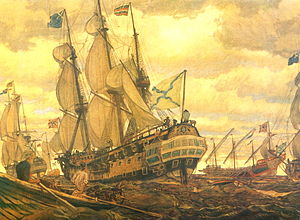
Vojenno-Morskoj Flot Rossijskoj Federatsii / Historie / Russiske kejserrige
Peter den Stores flåde (1709).
"Vojenno-Morskoj Flot Rossijskoj Federatsii er den maritime del af Ruslands militær og oversættes til ""Den russiske føderations flåde"".